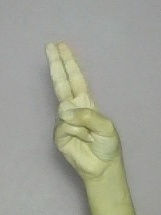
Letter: taa